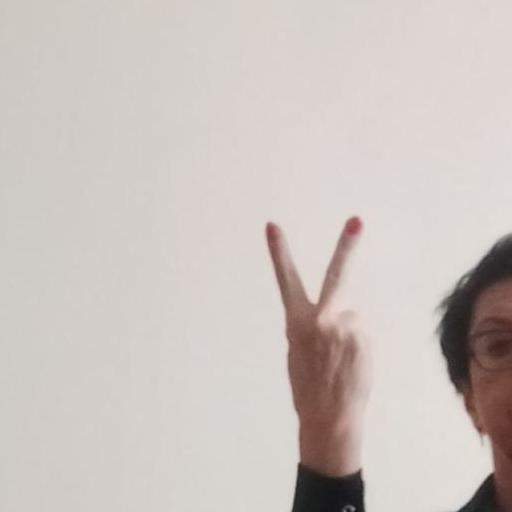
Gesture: peace_inverted